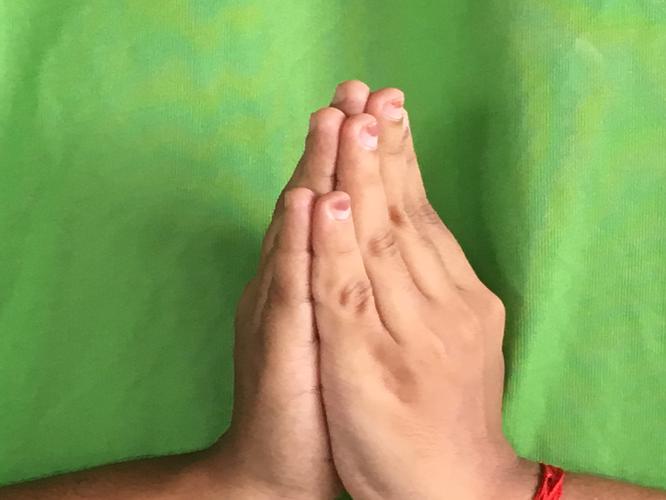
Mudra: Anjali
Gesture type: double_hand